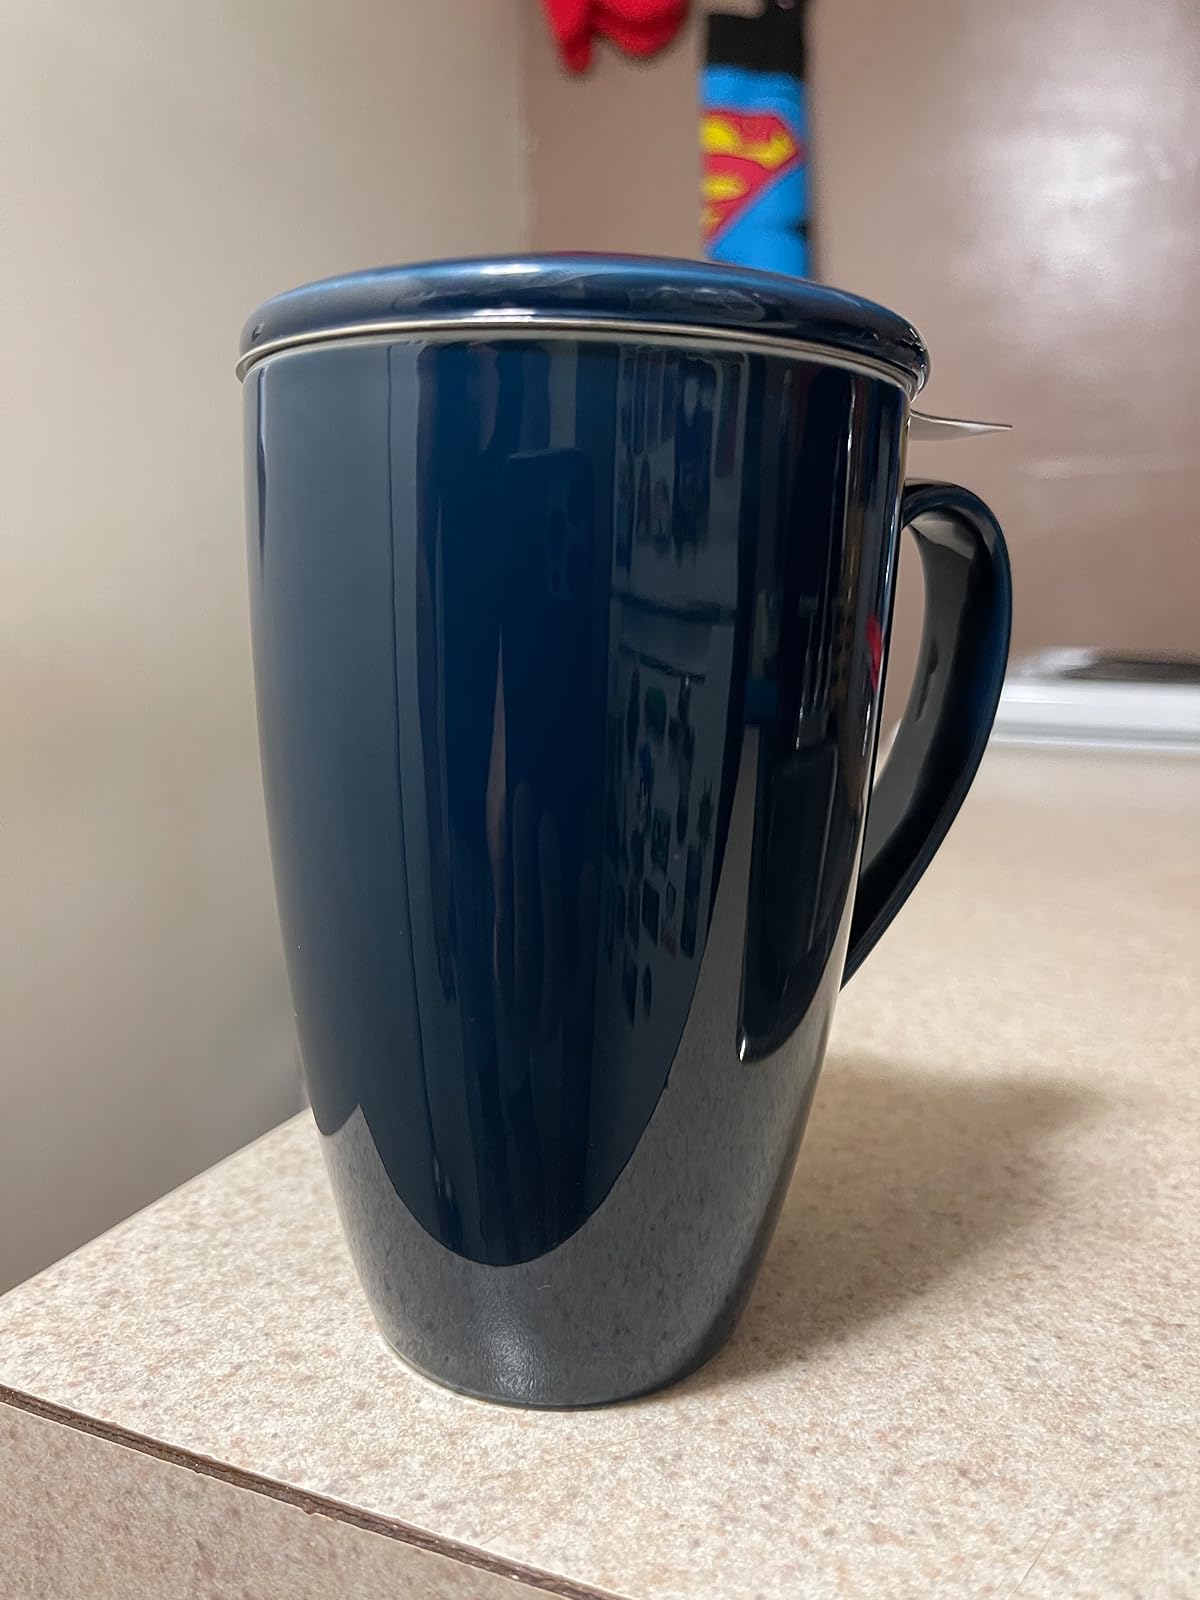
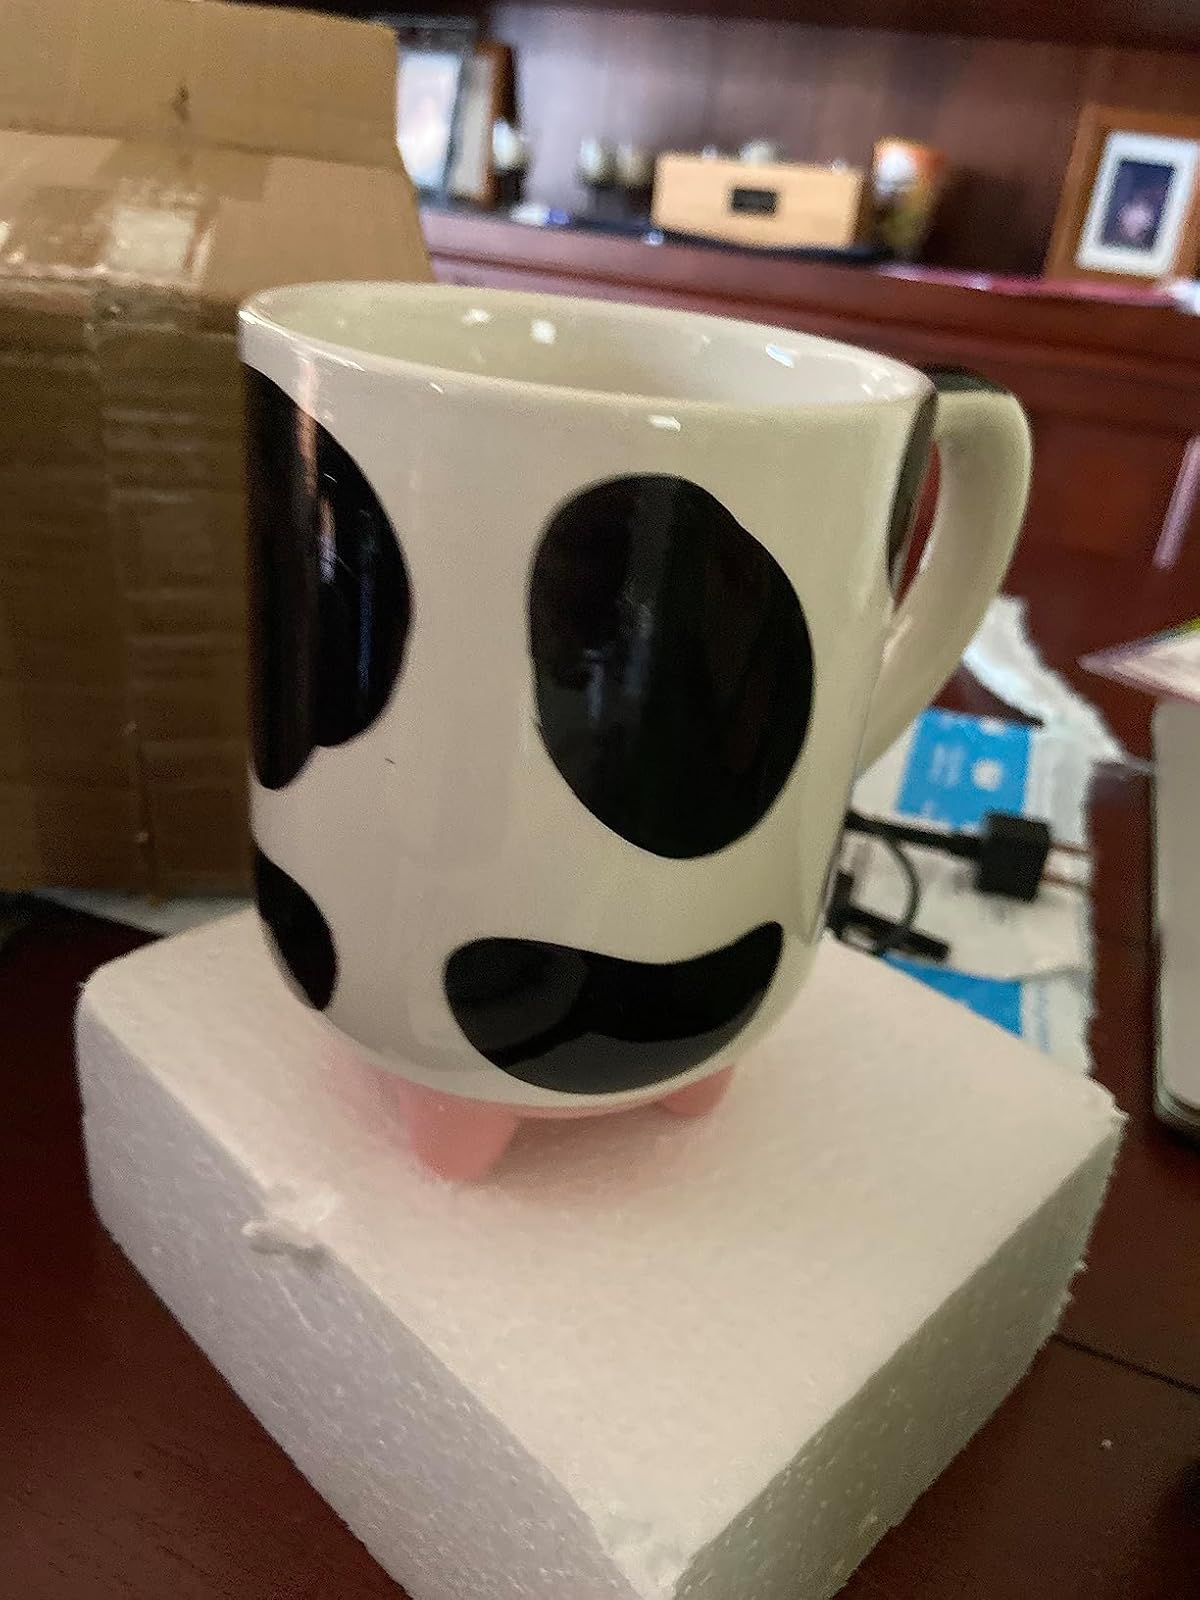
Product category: items_mug
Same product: no